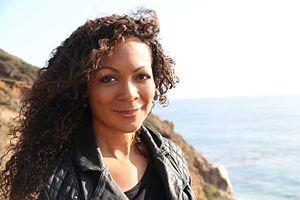
Cynthia Bond est une auteure et ancienne actrice américaine. Son premier roman, Ruby, passe six semaines consécutives sur la liste des meilleures ventes du New York Times et fait partie de la sélection du club de lecture 2.0 d'Oprah Winfrey. Elle est née à Hempstead, au Texas, et vit maintenant à Los Angeles. Bond obtient une bourse de journalisme à l'Université Northwestern, mais elle quitte finalement l'école pour étudier à l'American Academy of Dramatic Arts à New York. Bond est une boursière du PEN Rosenthal Fellow for Emerging Writers. Bond fait également partie du personnel du centre de traitement pour adolescents Paradigm Malibu.